Paul Cristo

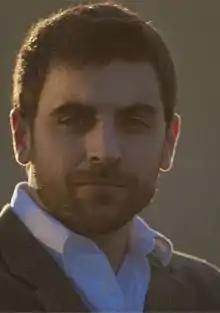
Cristo prior to premiere of ‘Festa’

Paul Hardesty Cristo (born January 2, 1980) is an American composer and conductor. His focus is specific to film scoring, but has composed other works as well.